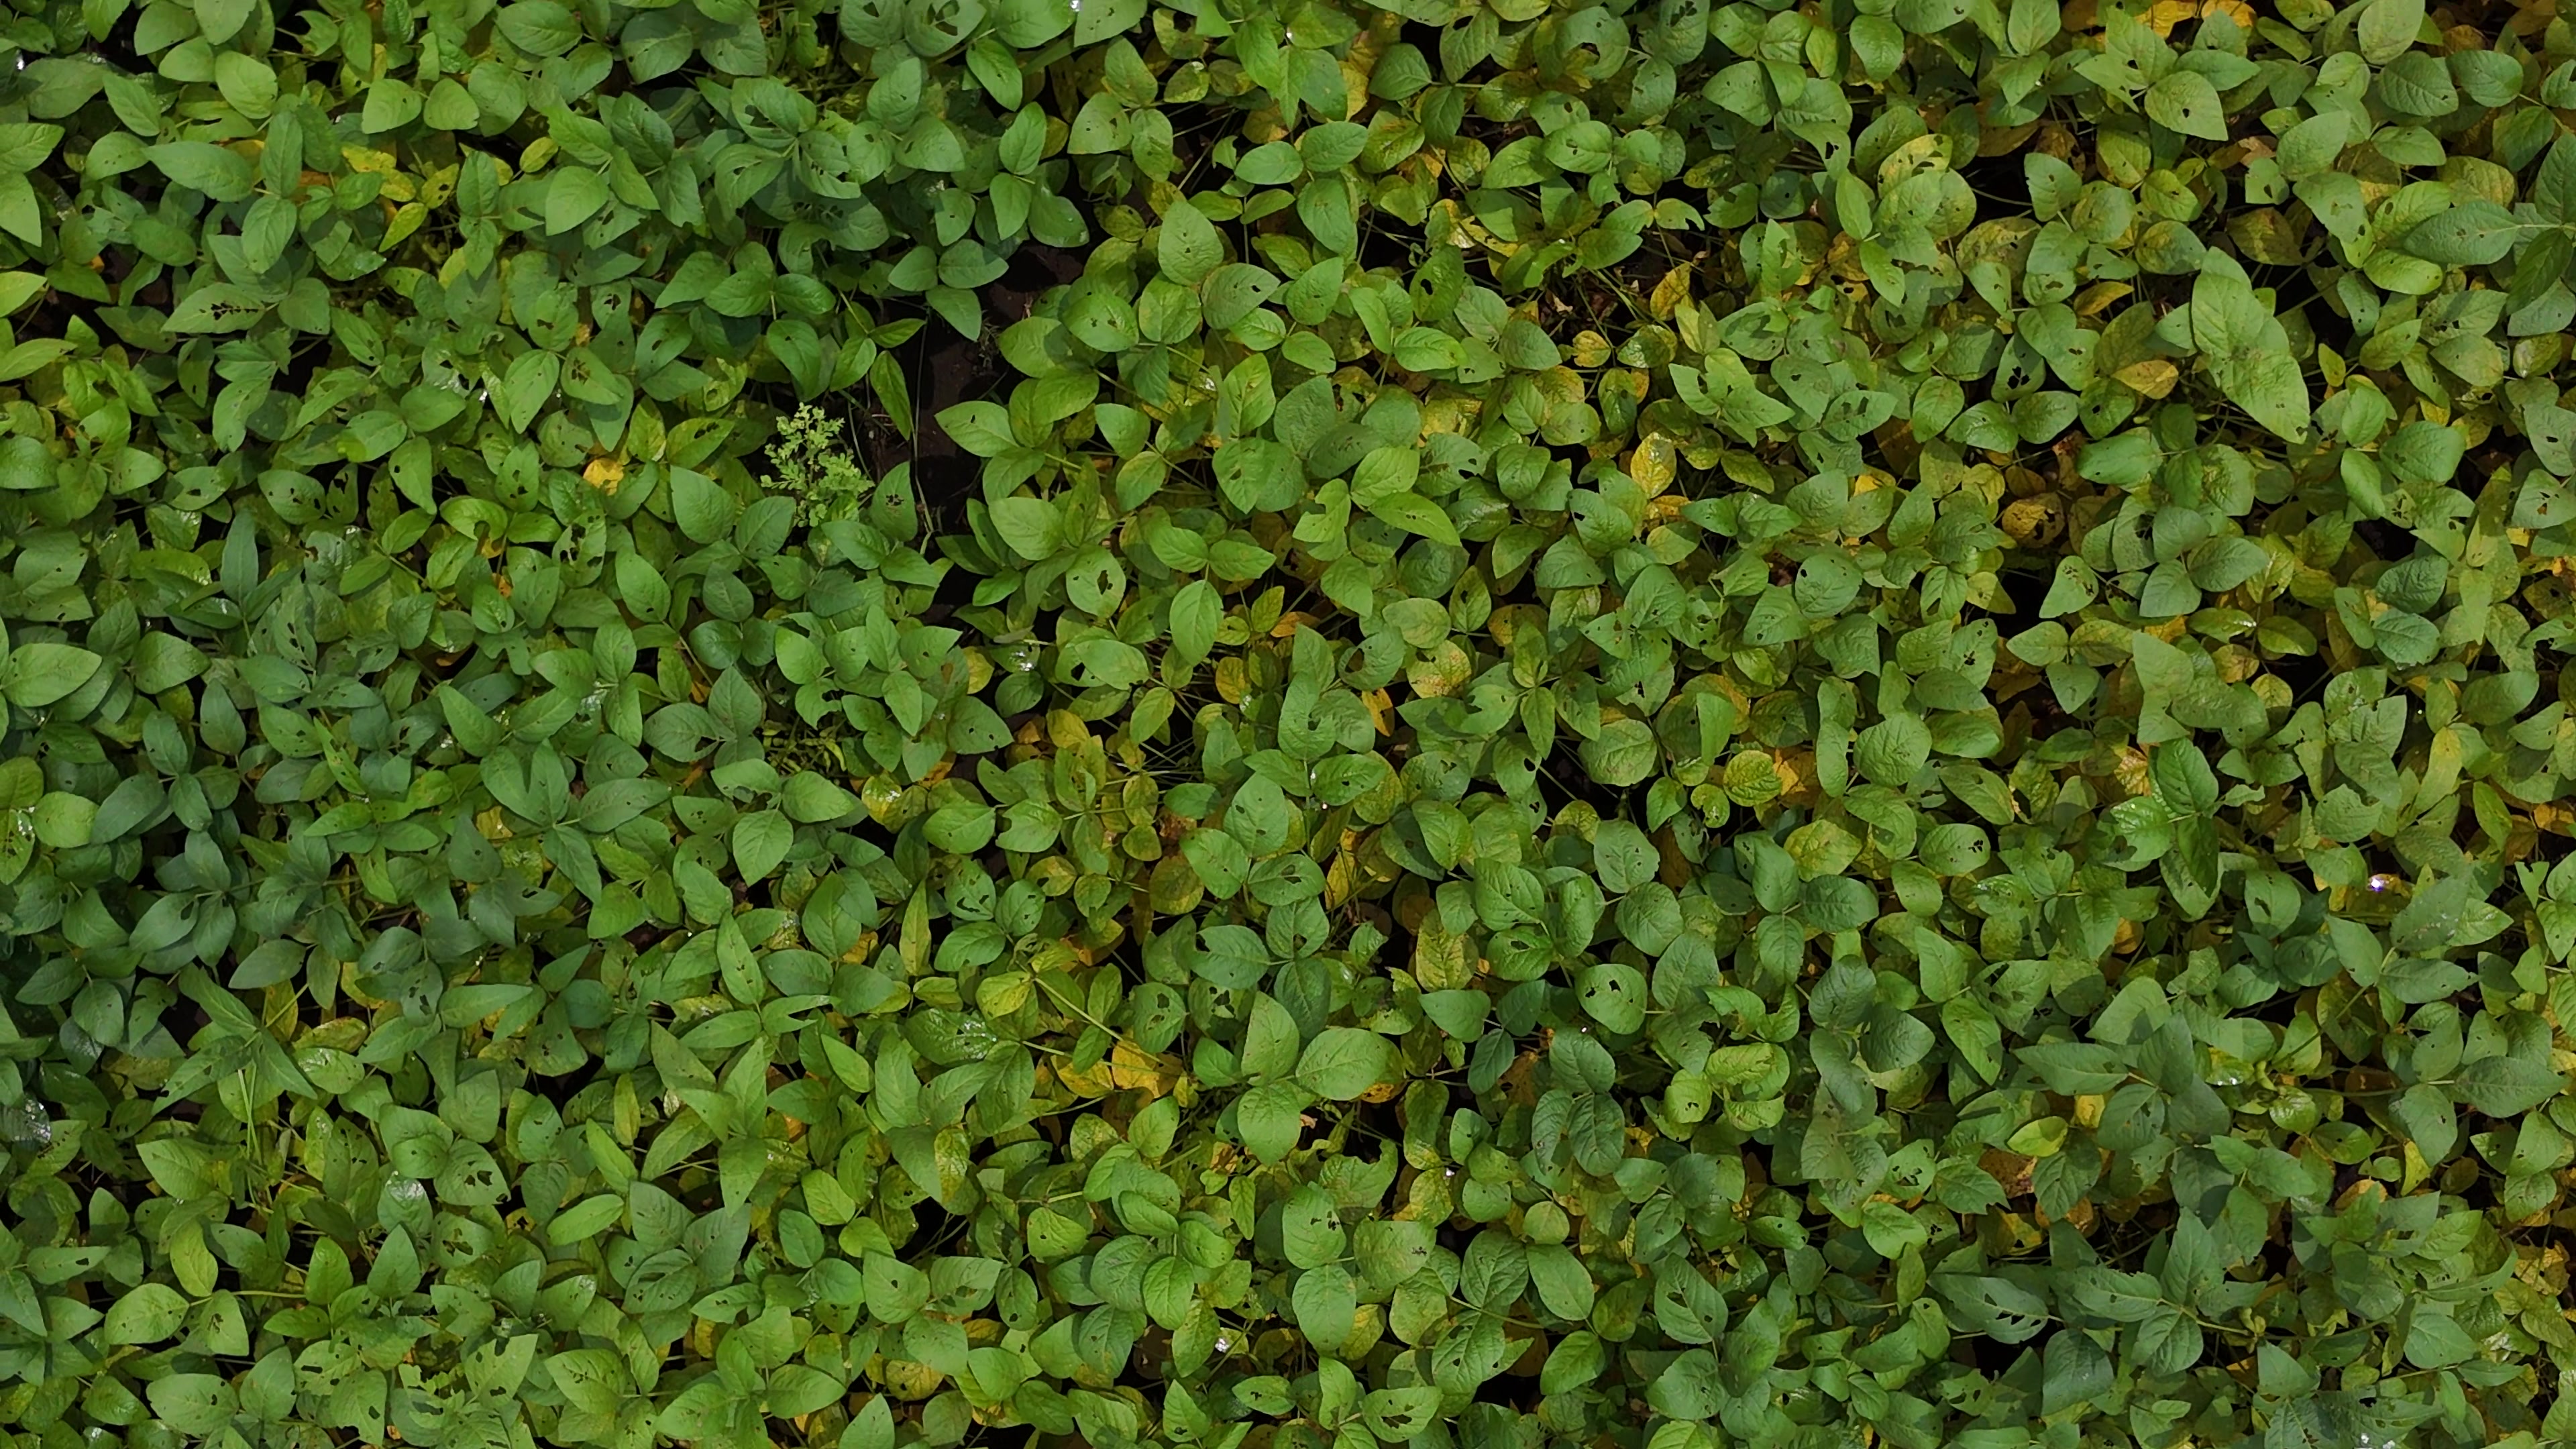
Label: Mosaic